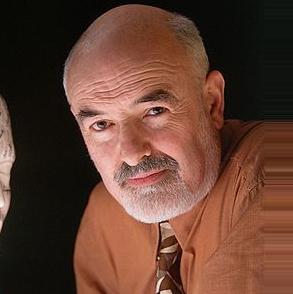
Age: 64